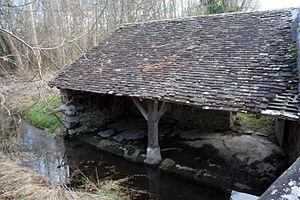
Le lavoir de Noisy sur École
Noisy-sur-École est une commune française d'environ 1800 habitants située dans le département de Seine-et-Marne en région Île-de-France.